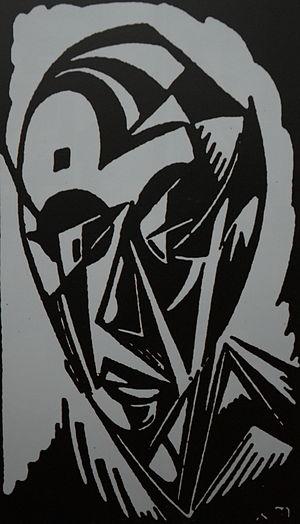
Karel Maes est un artiste belge. Il est reconnu pour avoir été l'un des premiers représentants de l'abstraction géométrique en Belgique. Son œuvre fut éclectique : peinture, dessins, affiches, linos, gravures sur bois, décors de théâtre meubles, tapis, textile, vitraux. Il a épousé Stella Teirlinck, la fille de l'écrivain Herman Teirlinck. Tout au long de sa vie, il vécut et travailla à Bruxelles, Kinshasa et Koersel. Il est décédé à 73 ans.